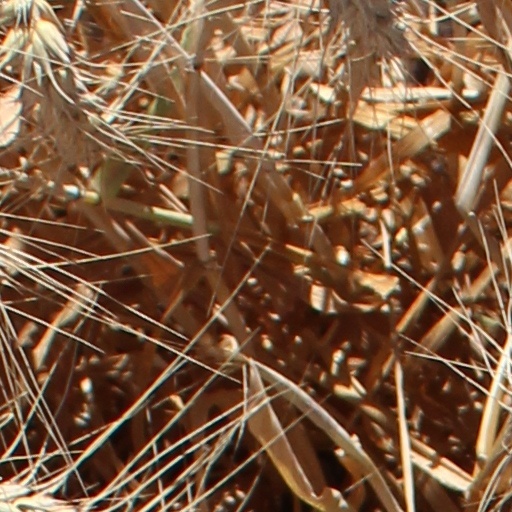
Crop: wheat